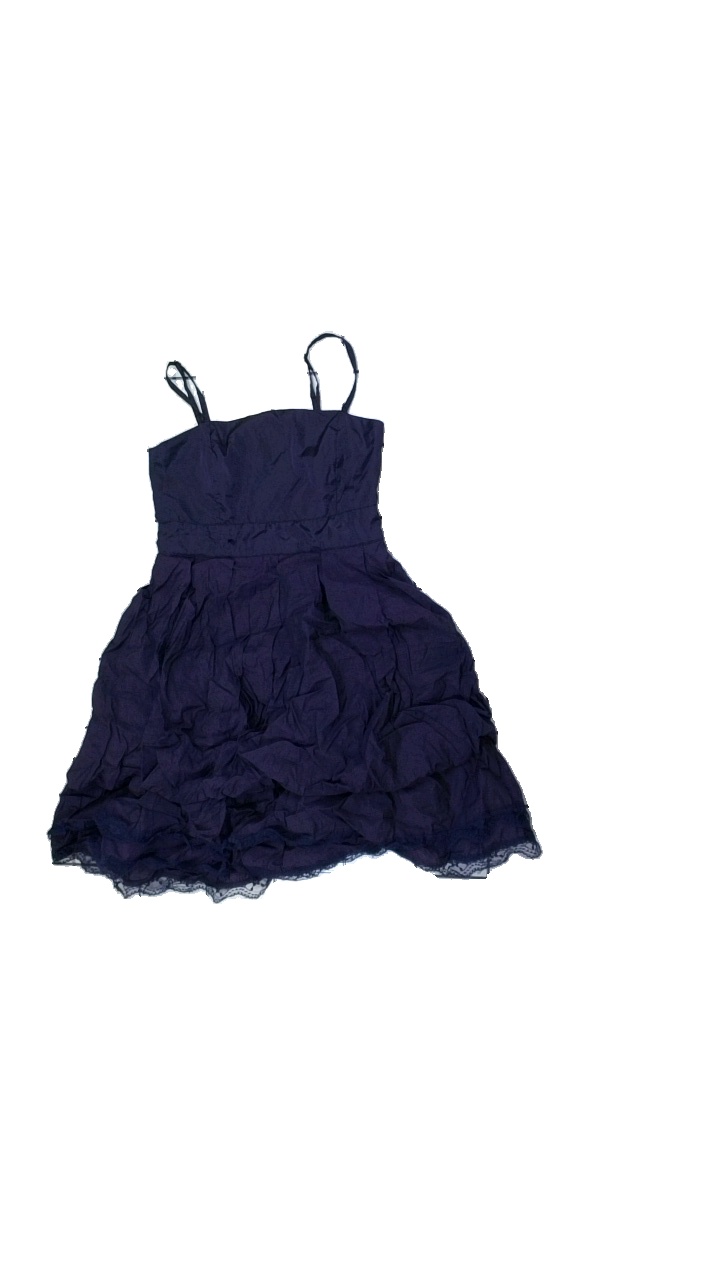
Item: Dress (Children)
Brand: Lindex
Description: klänning med spets
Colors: Purple
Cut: Regular
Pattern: Lace
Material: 100% polyester
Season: All
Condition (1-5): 2
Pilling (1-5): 4
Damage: hål
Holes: Minor
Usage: Export
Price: <50